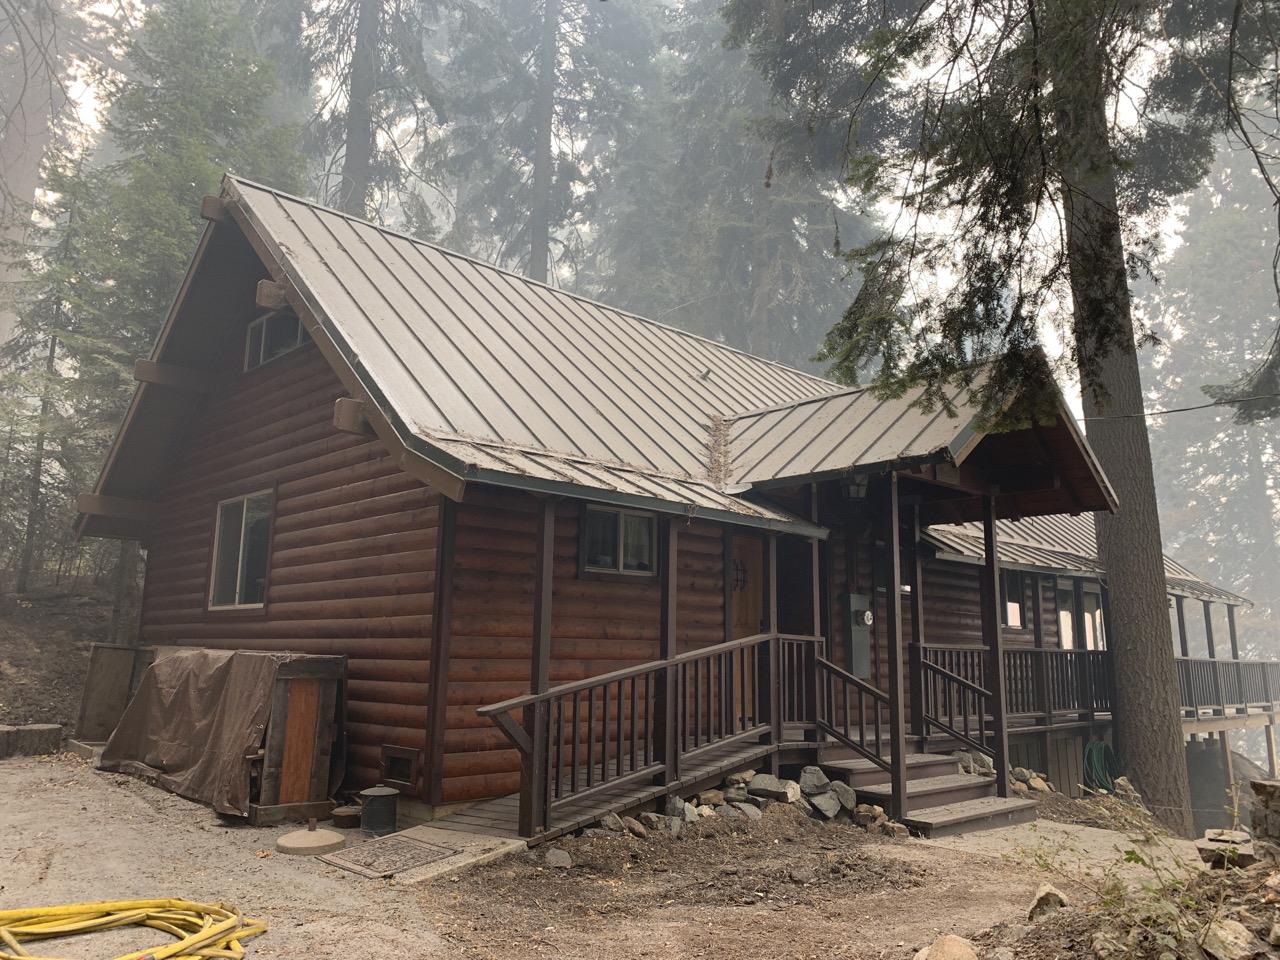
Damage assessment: no_damage